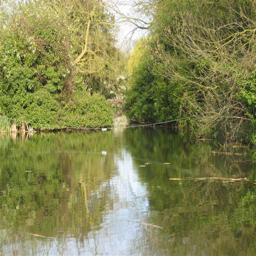
the entrance from the canal